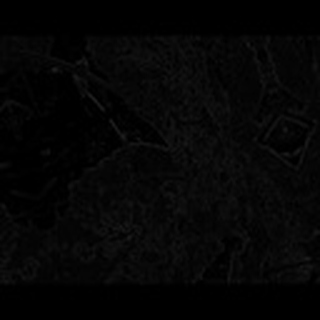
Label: cotton_powdery_mildew